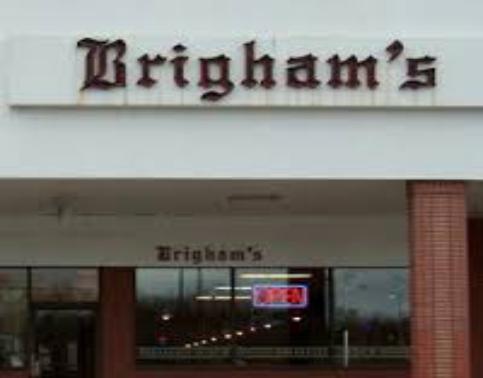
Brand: Brigham's Ice Cream
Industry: Food